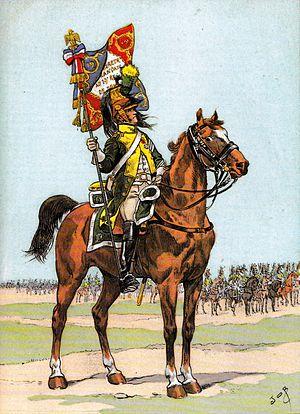
Maréchal des logis-chef porte-aigle du 19e régiment de dragons, 1805.
François Antoine Louis Bourcier, né le 21 février 1760 à La Petite-Pierre en Alsace et mort le 8 mai 1828 à Ville-au-Val dans la Meurthe, est un général français de la Révolution et de l’Empire.
Louis-Michel-Antoine Sahuc né le 7 janvier 1755 à Mello et mort le 24 octobre 1813 à Francfort-sur-le-Main, est un général et homme politique français de la Révolution et de l’Empire. Il s'engage dans l'armée royale en 1772 et y sert pendant vingt ans, avant de participer aux guerres de la Révolution française. Il s'élève rapidement dans la hiérarchie militaire, passe à la tête d'un régiment de cavalerie puis devient général de brigade. Sous le Premier Empire, Sahuc participe à plusieurs campagnes au cours desquelles il est investi d'importants commandements dans la cavalerie française.
Le 19ᵉ régiment de dragons, est une unité de cavalerie de l'armée française, formé sous la Révolution à partir de la cavalerie des volontaires d'Angers et des 1ᵉʳ escadrons des légions du Nord et des Francs. Elle est actuellement dissoute.